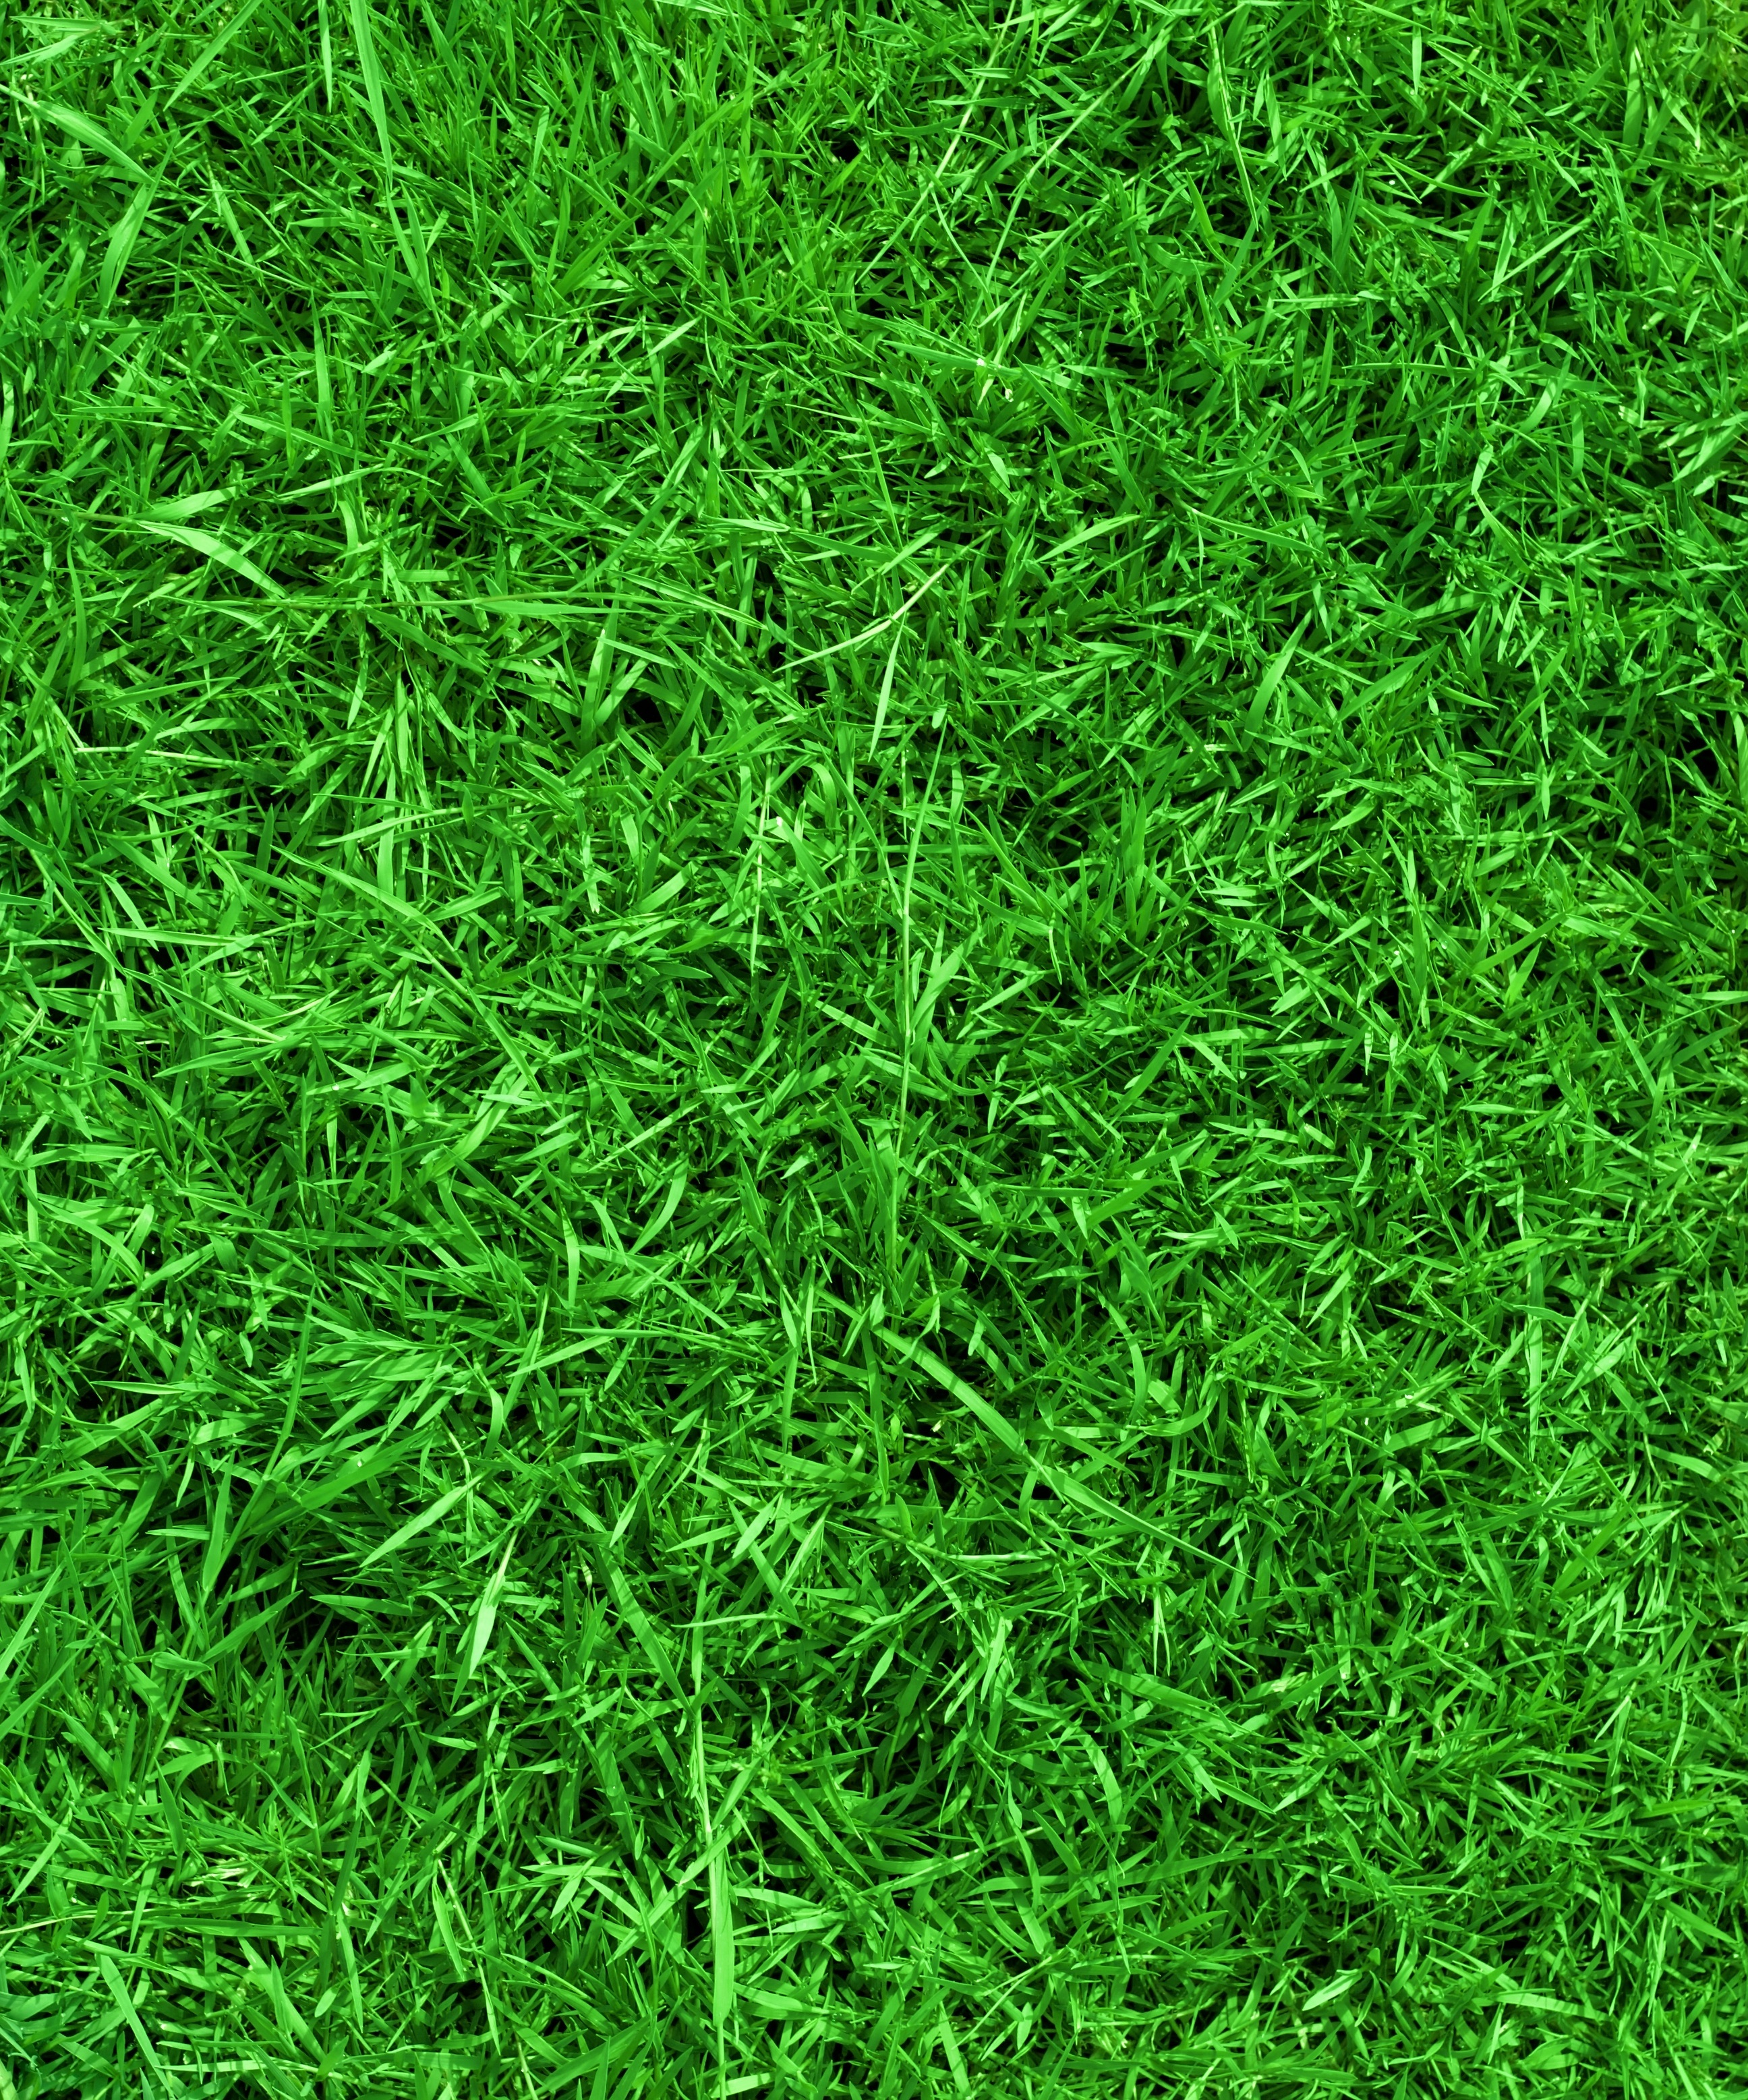
nature, grass, plant, field, lawn, leaf, spring, green, soil, garden, egg, shrub, easter, flooring, artificial turf, grass family